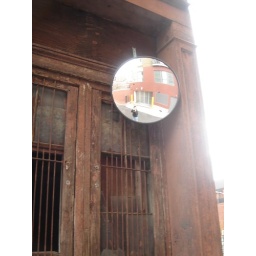
Reflected in a mirror attached to an abandoned building in Old City.